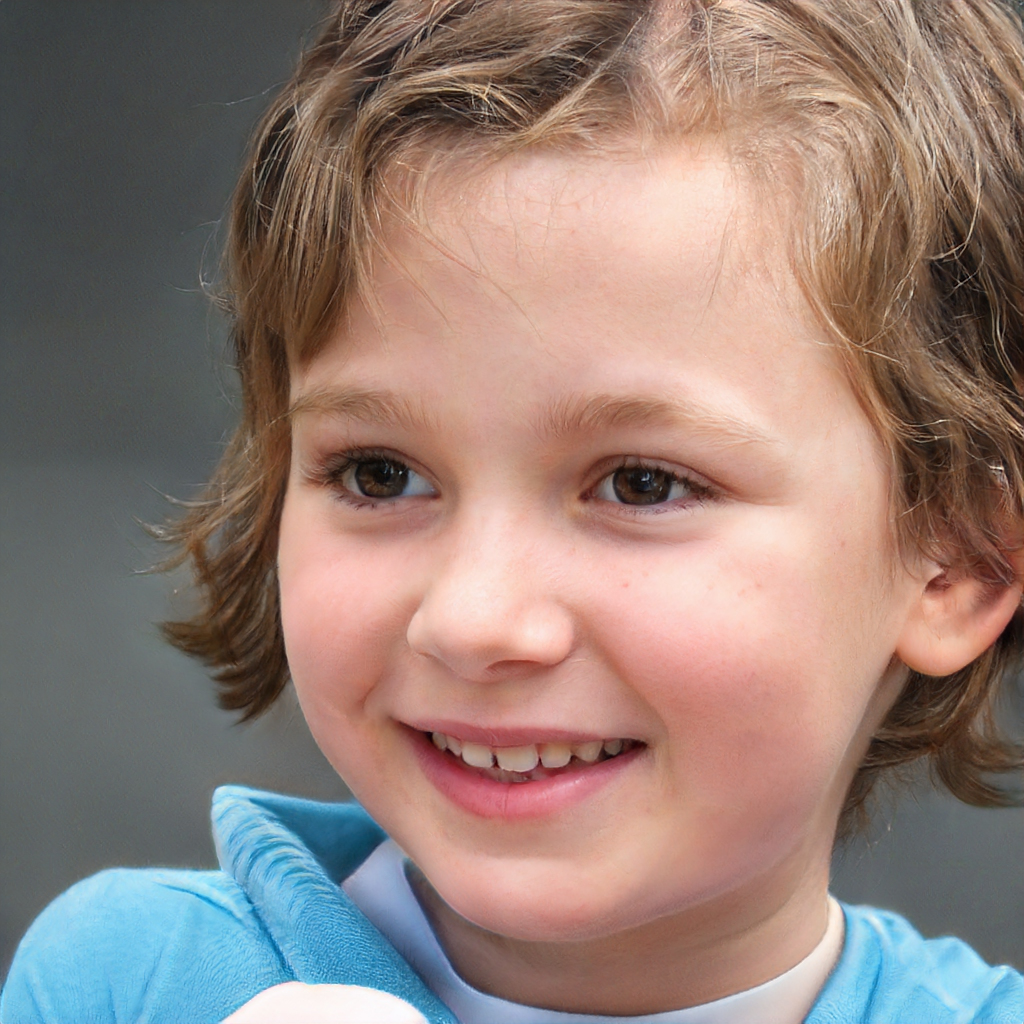
Gender: Female